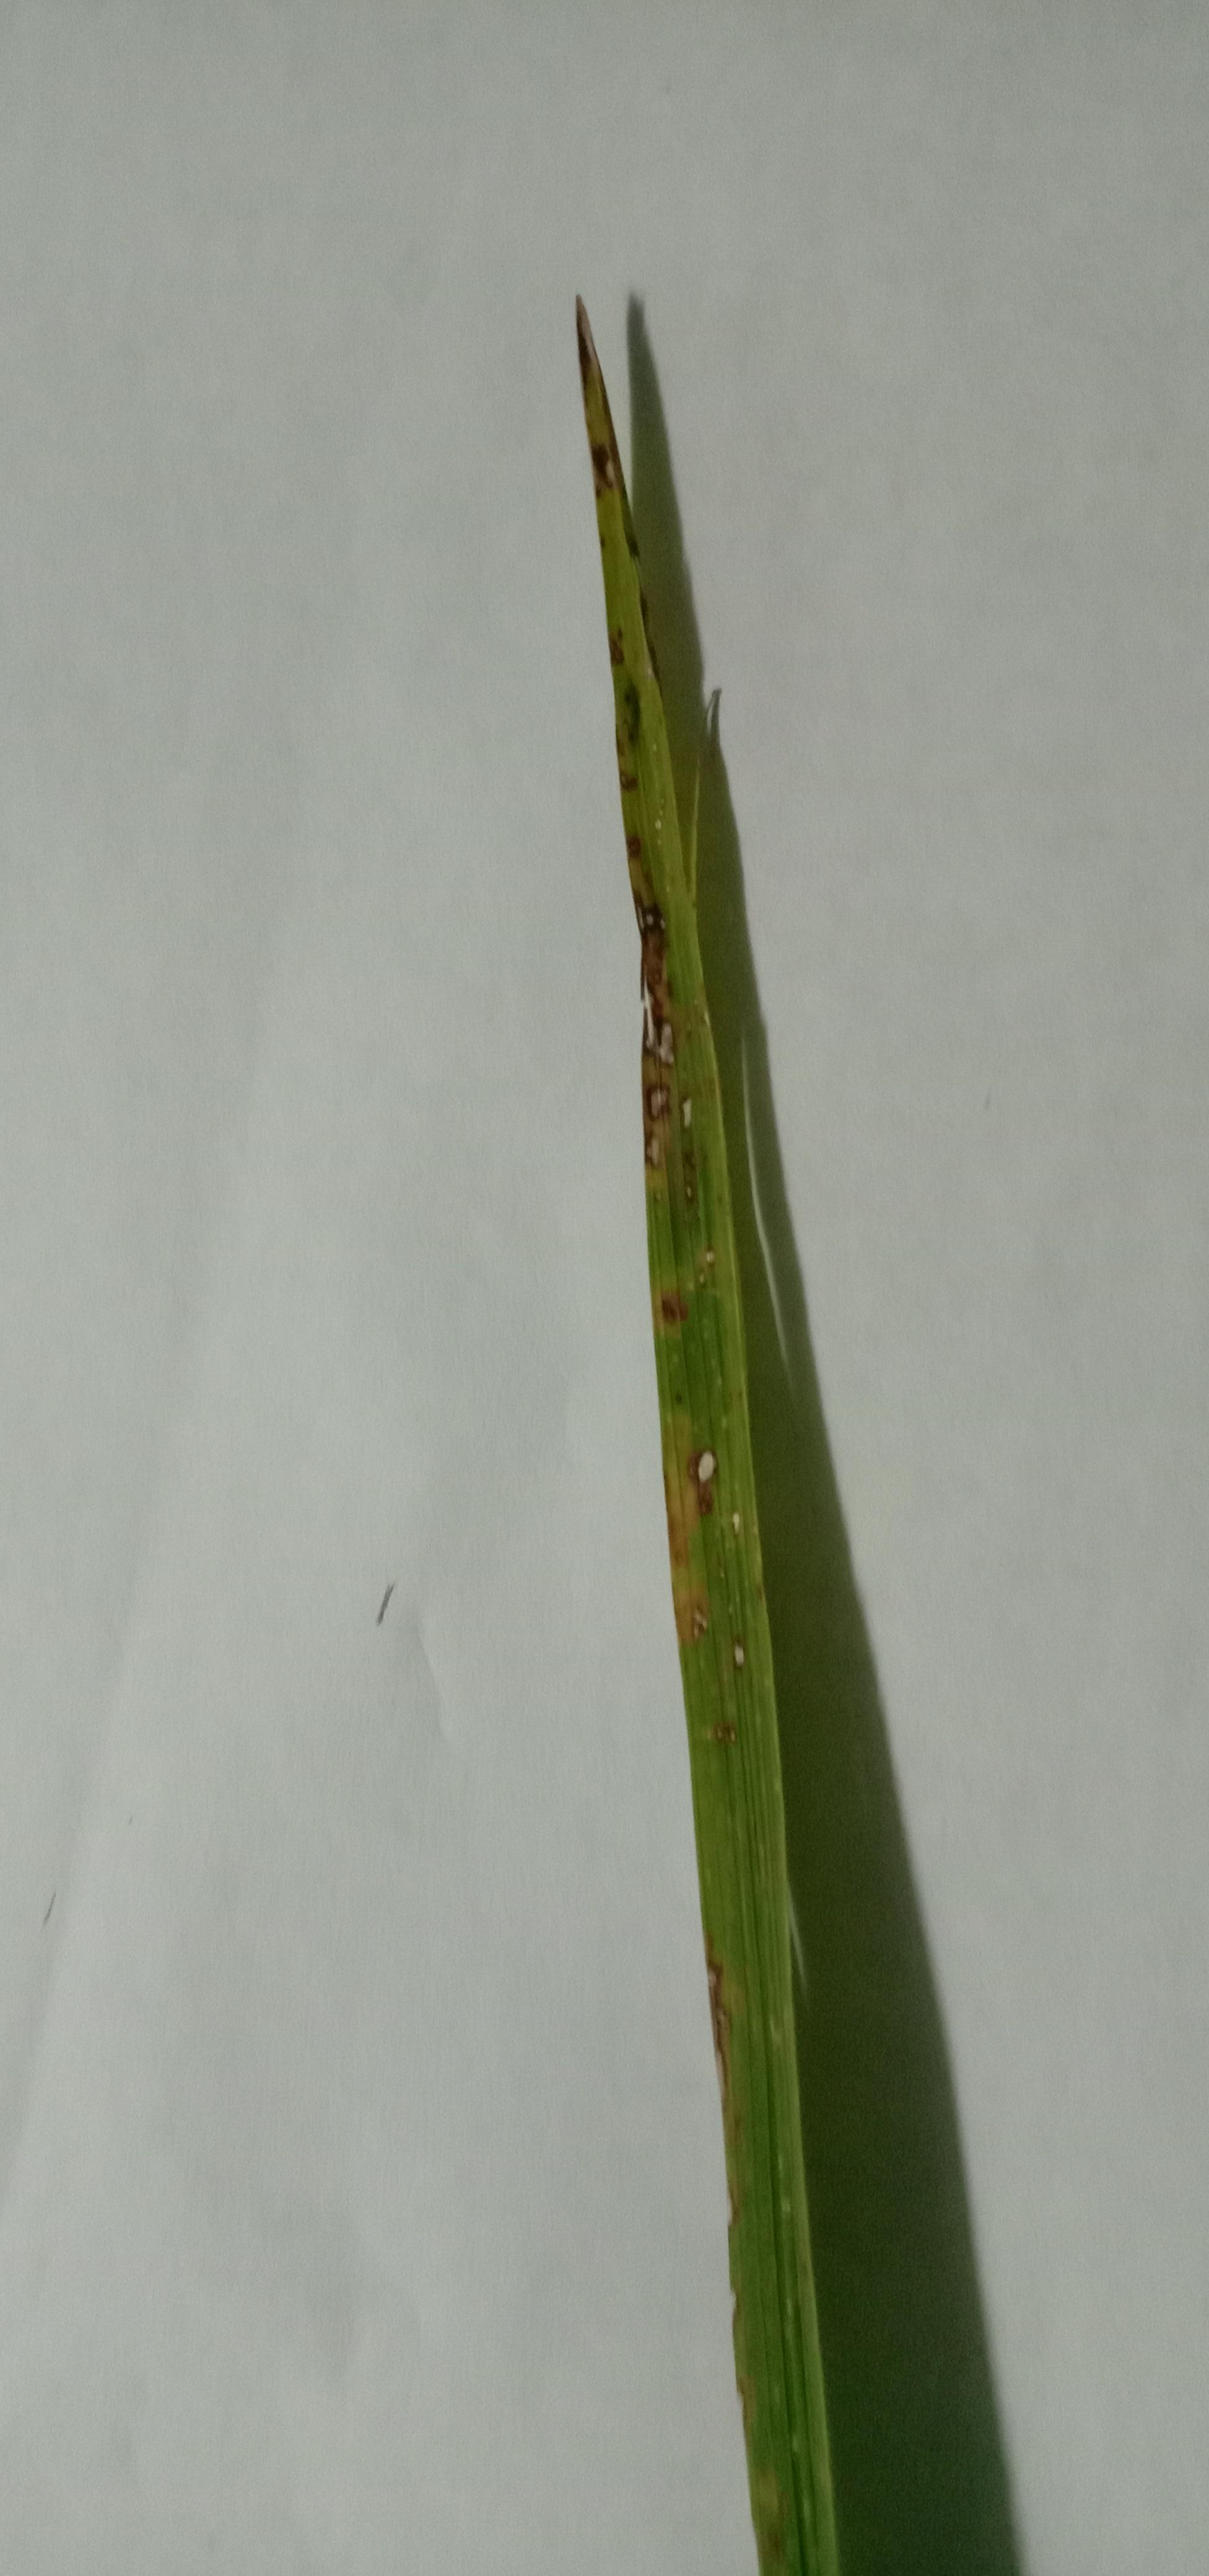
Label: Rice___Leaf_Blast